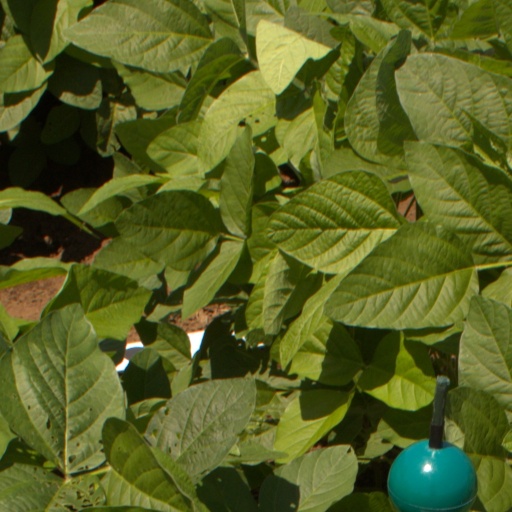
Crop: soybean